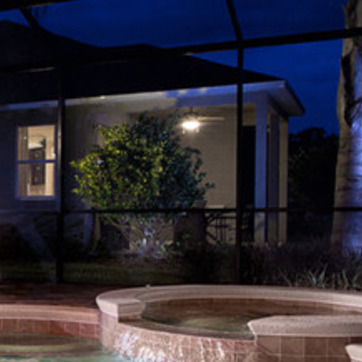
Material: foliage